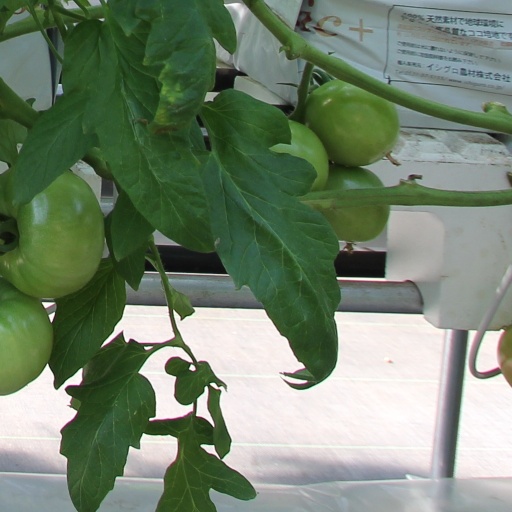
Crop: tomato